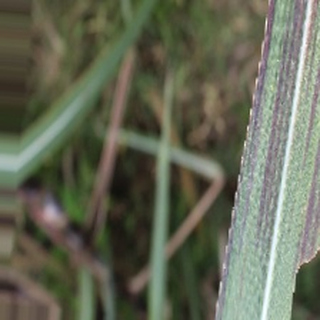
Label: sugarcane_bacterial_blight